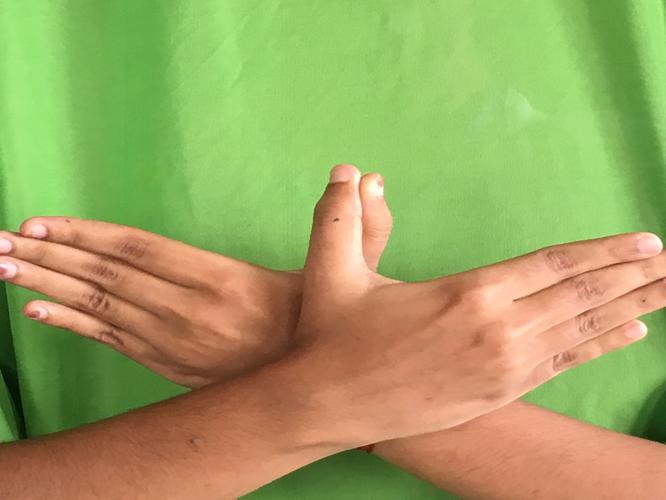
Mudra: Garuda
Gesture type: double_hand